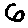
Label: 6